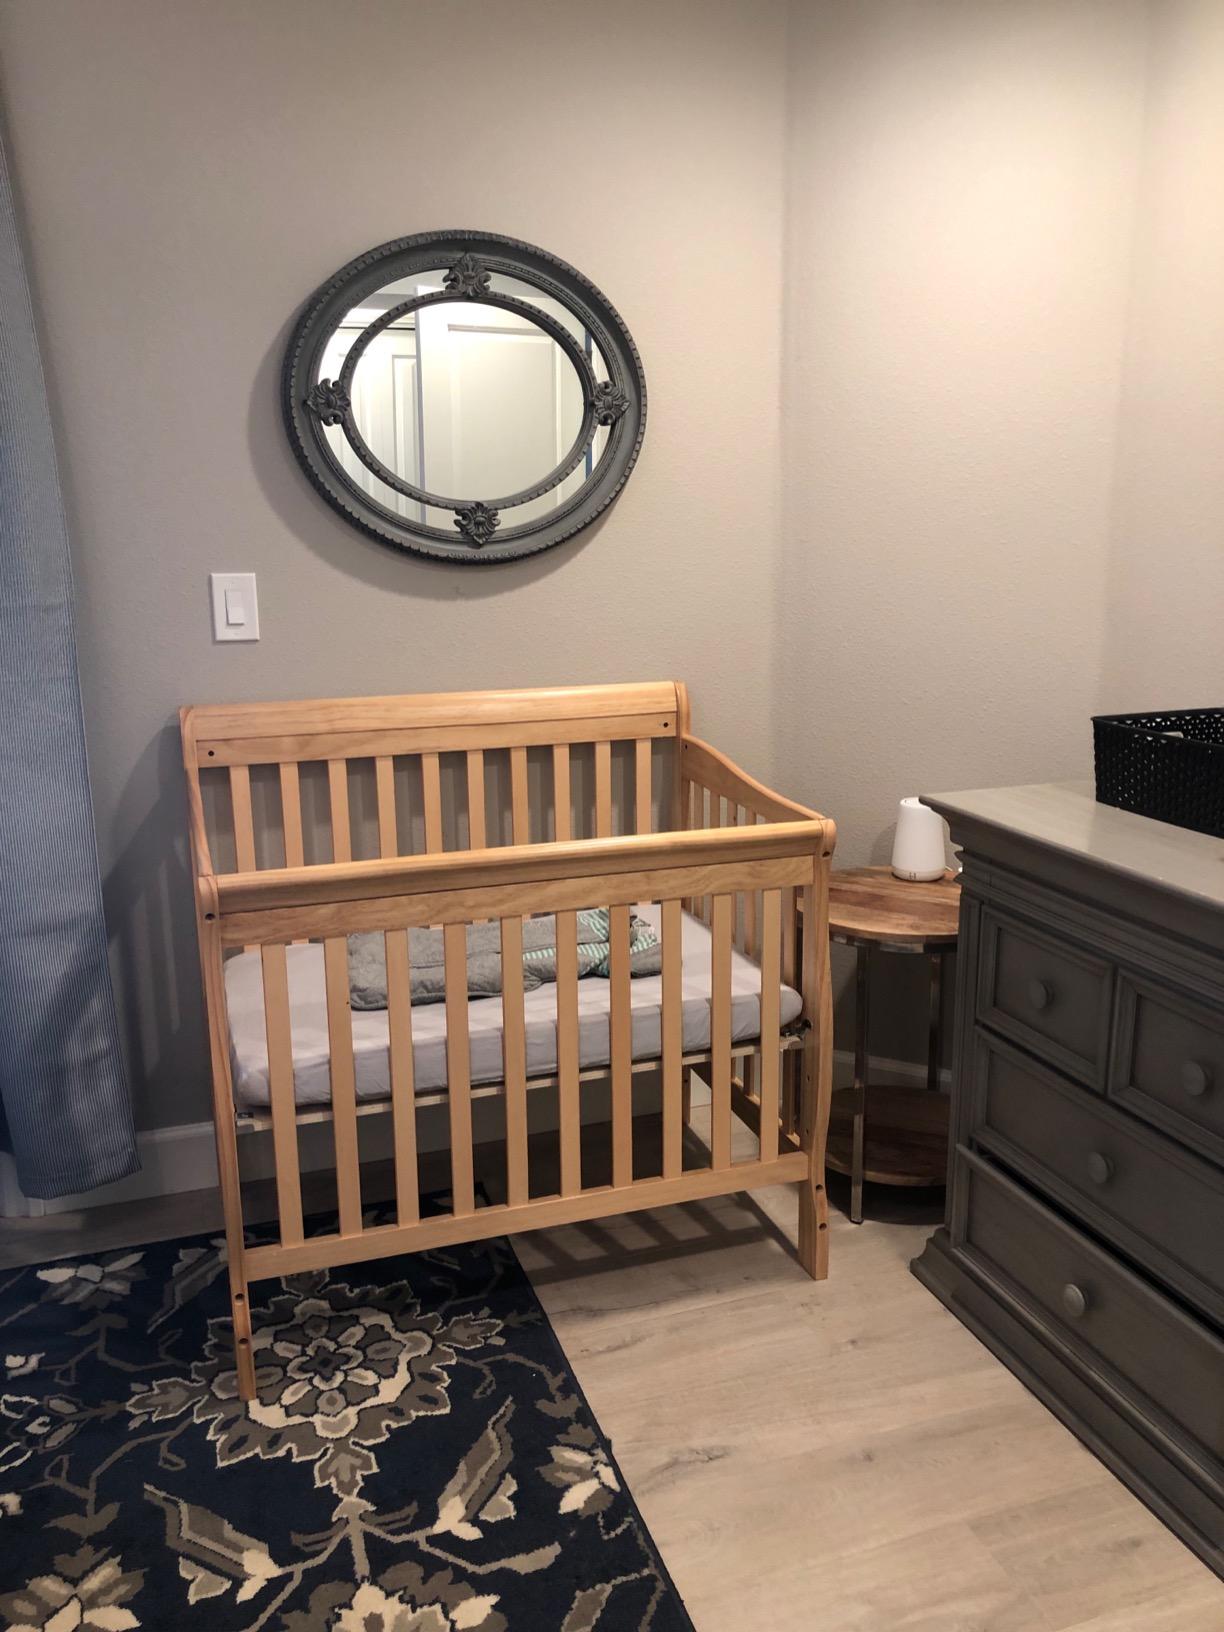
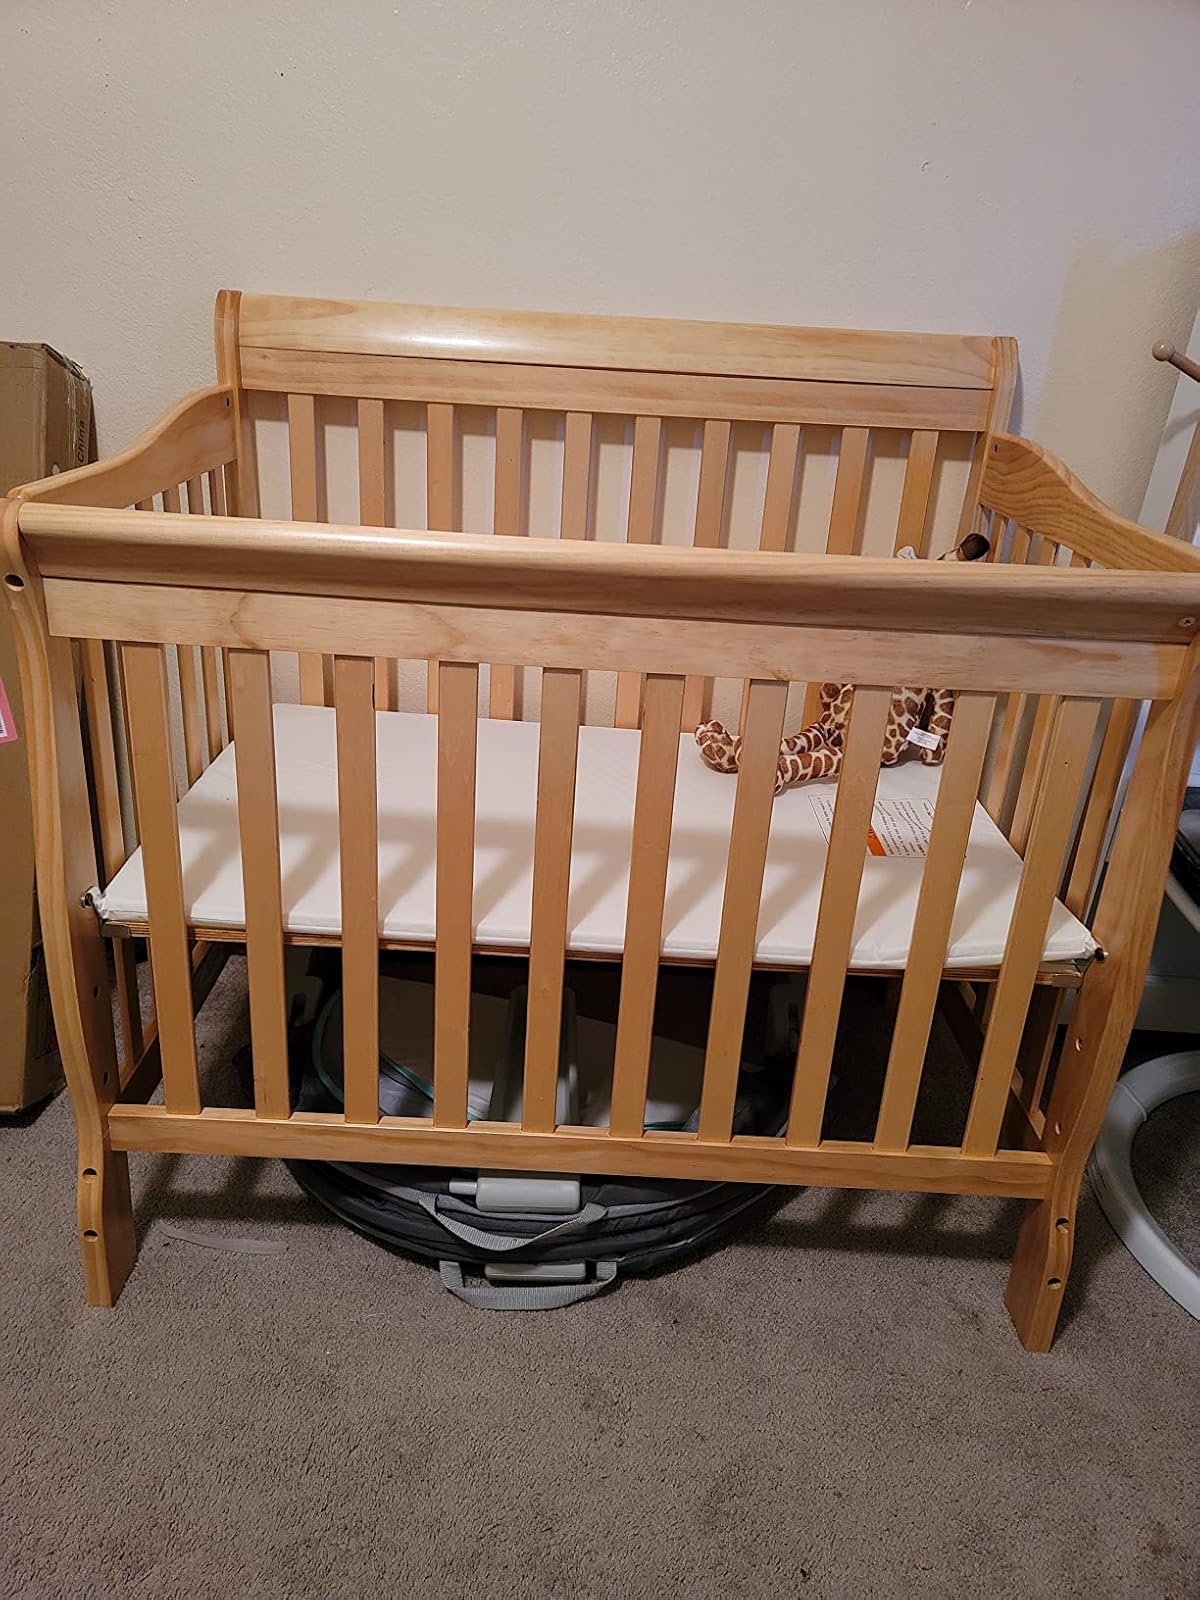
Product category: products_crib
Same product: yes